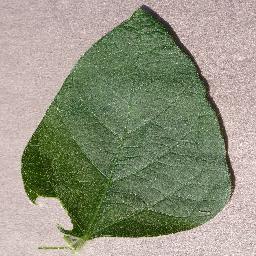
Label: Soybean___healthy